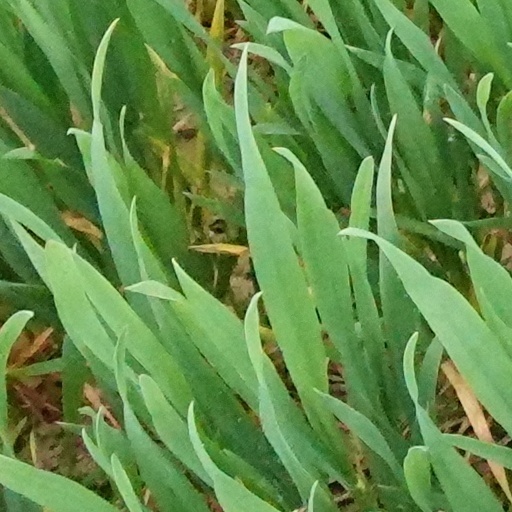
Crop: wheat